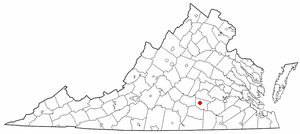
La ville américaine de Crewe est située dans le comté de Nottoway, dans le Commonwealth de Virginie. Lors du recensement de 2010, sa population s’élevait à 2 326 habitants.